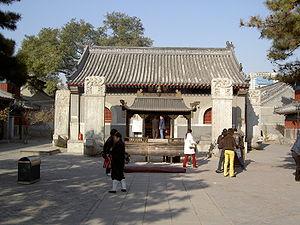
Le temple du nuage blanc est un temple taoïste situé dans le district de Xicheng à Pékin, Chine. Considéré comme l'une des trois « Grandes cours ancestrales » de l'École taoïste de la Voie de la Parfaite Complétude, il a le titre de « premier temple sous le Ciel ».